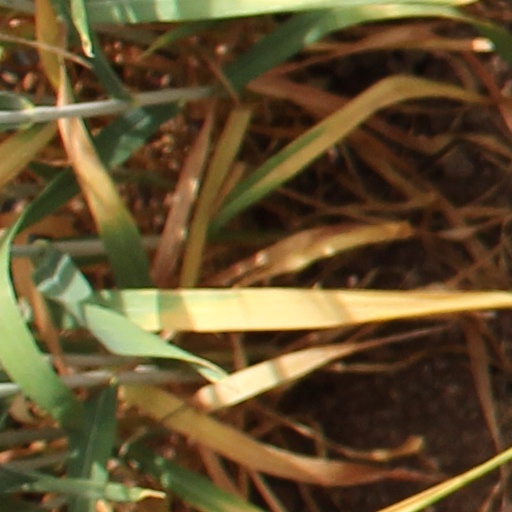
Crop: wheat